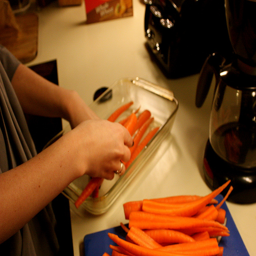
A person standing at a kitchen counter preparing carrots.
a person cutting up carrots and putting them in a dish
This is the way you put carrots in the glass container
A person putting sliced carrots into a dish.
A person handling many carrots over a counter.